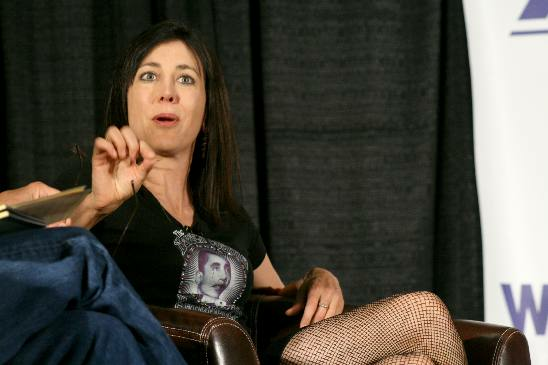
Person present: Yes